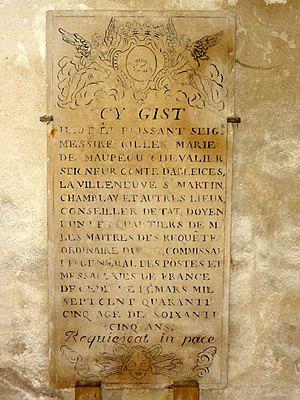
Pierre tombale de Gilles Marie de Maupéou, mort en 1745.
L’église Saint-Martin est une église catholique paroissiale située à Ableiges, dans le Val-d'Oise, en France. Elle remplace probablement un premier édifice attesté en 1071. L'église actuelle se caractérise par un chœur-halle rectangulaire de six travées, réparties sur trois vaisseaux, et se terminant par un chevet plat. Cet ensemble paraît assez homogène à la première vue, mais l'on peut distinguer trois campagnes de construction distinctes en regardant de près la sculpture des chapiteaux, qui est d'un bon niveau, et les voûtes. Le vaisseau central avec le clocher encore d'allure romane et les arcs-doubleaux vers les croisillons constitue la partie la plus ancienne, et semble dater des années 1160 / 1170. À l'intérieur, l'architecture évoque la première période gothique. Le collatéral sud est un peu plus récent, et le collatéral nord remonte seulement aux années 1220, comme l'indiquent notamment une clé de voûte, l'arc formeret au nord de la chapelle de la Vierge, et certains chapiteaux.